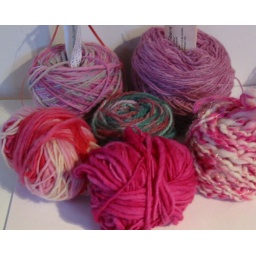
Pic's a little blurred because a cat kept trying to swipe the ball of yarn in the front.